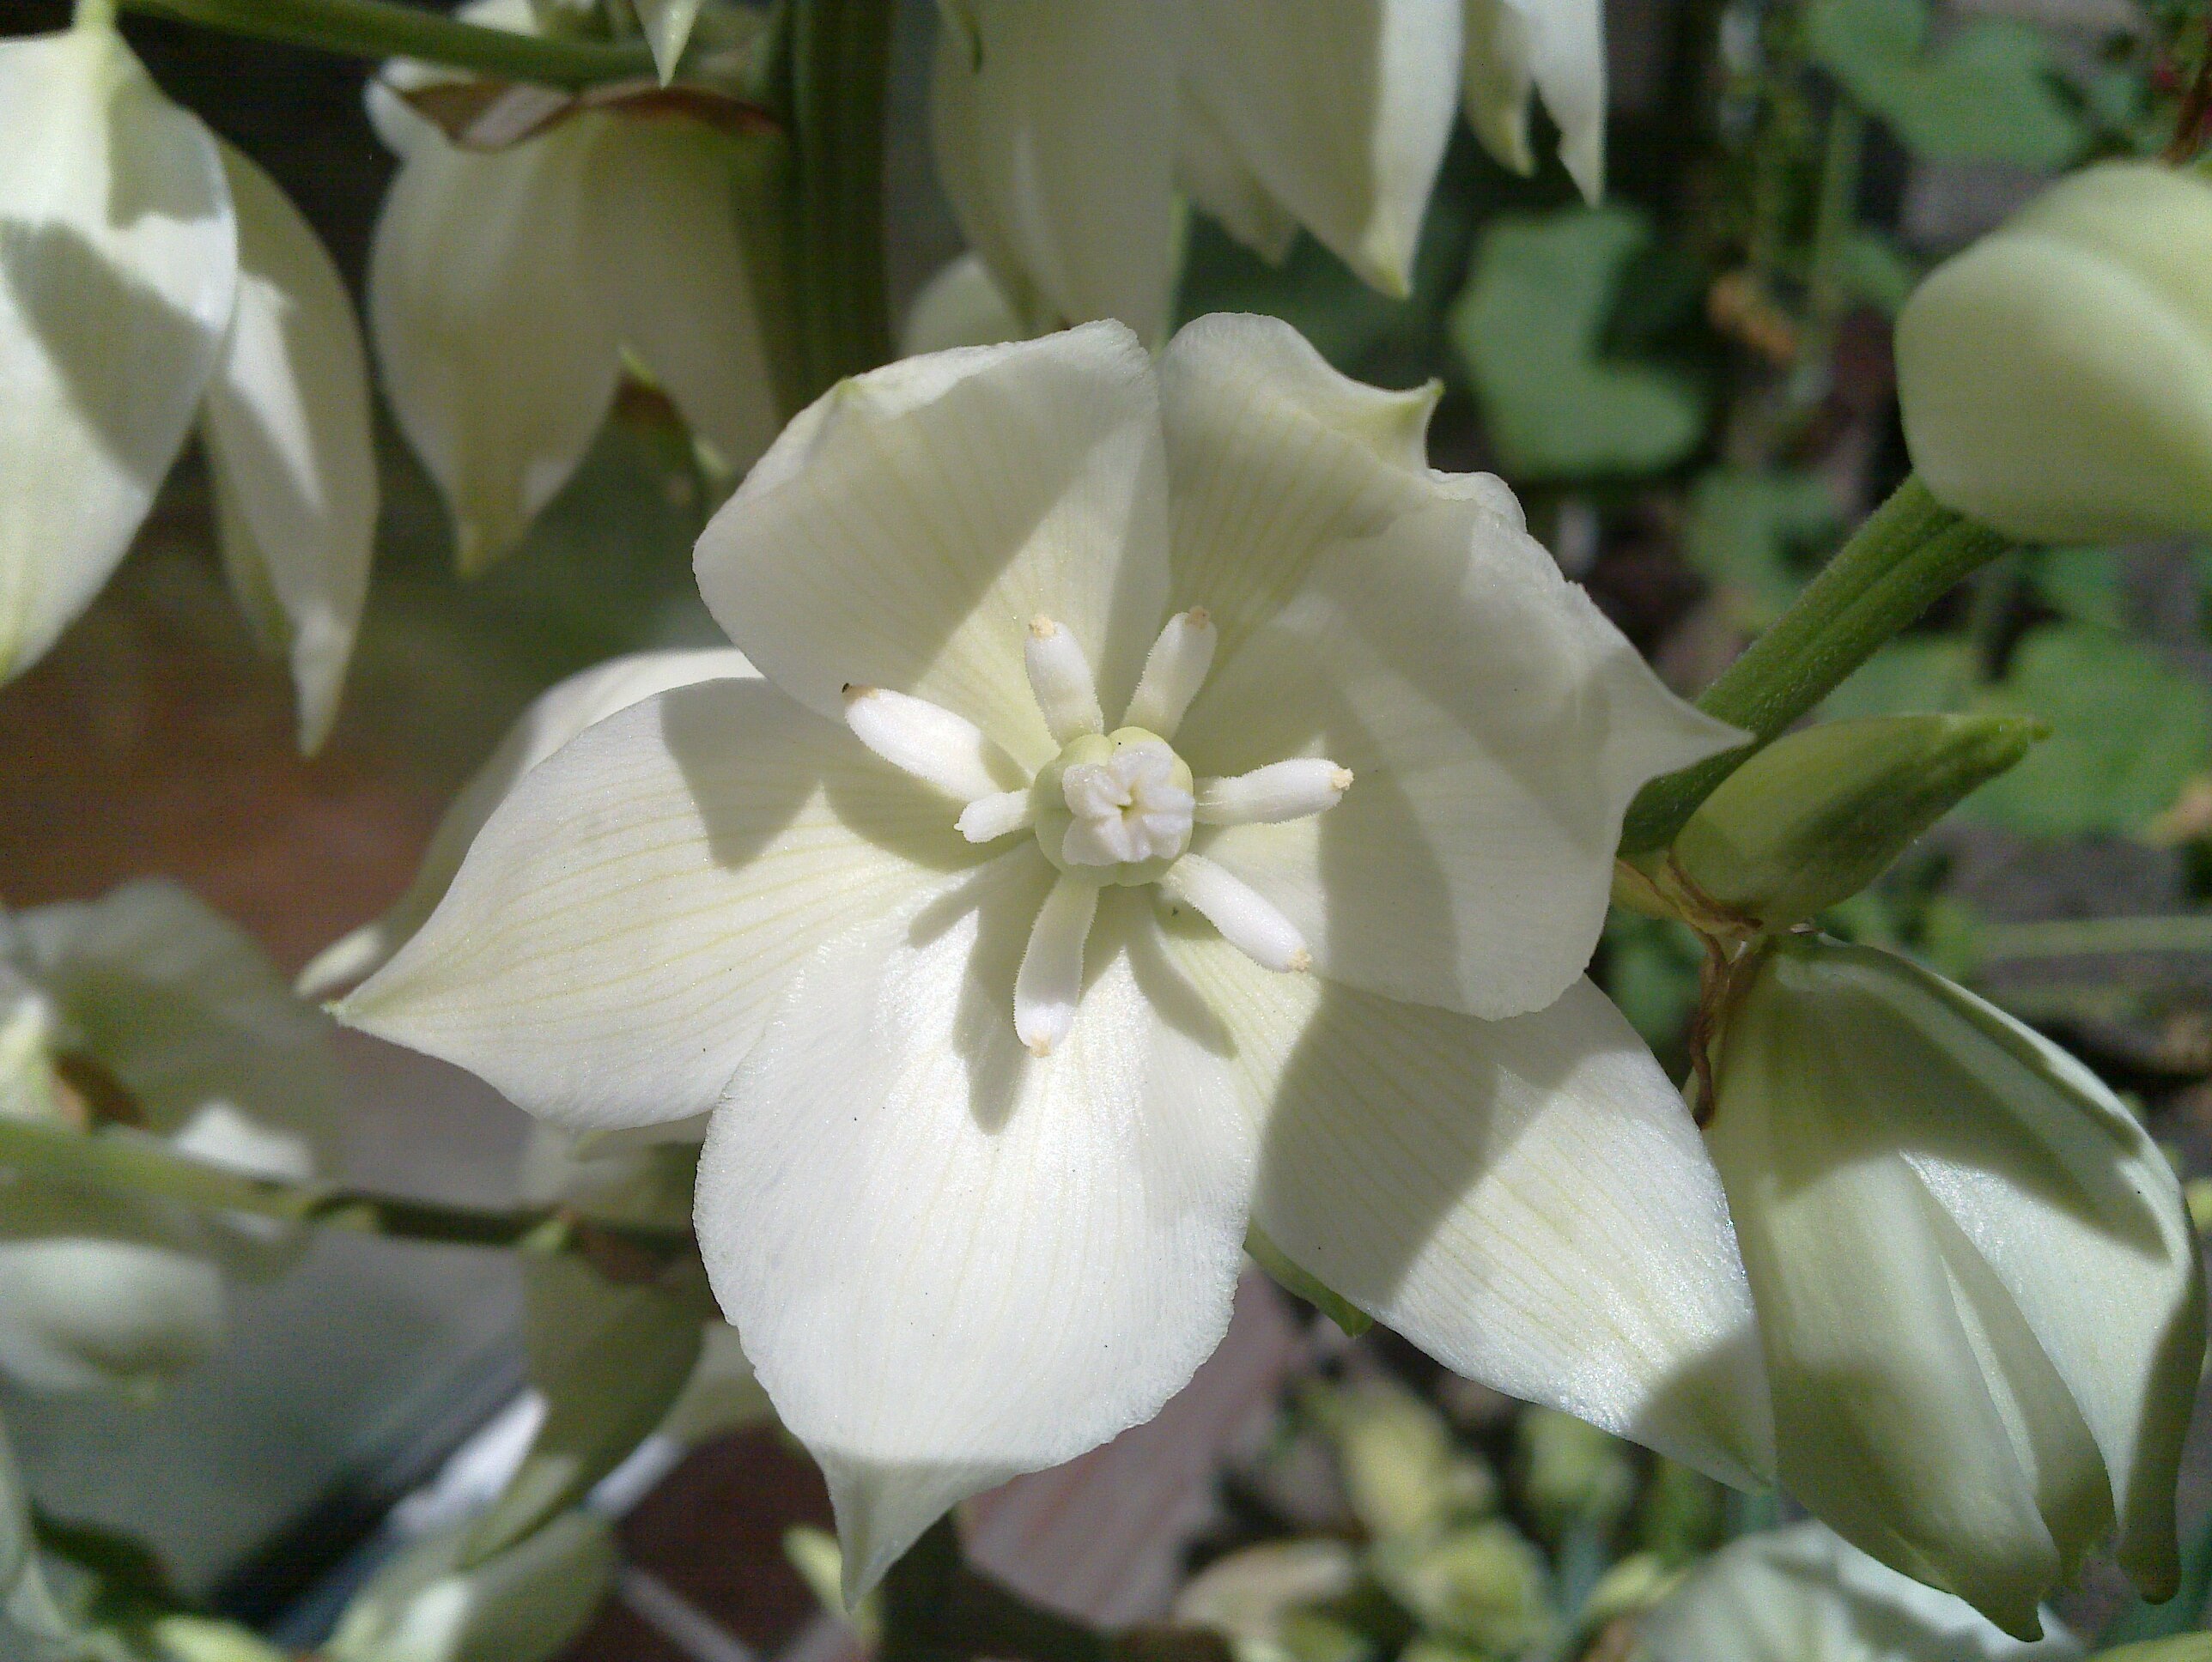
blossom, plant, white, flower, petal, bloom, botany, flora, wildflower, flowers, shrub, agave, white flowers, jasmine, flowering plant, land plant